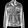
Label: Coat